Malangbang

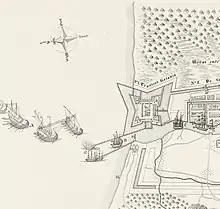
Javanese ships at the 1628 siege of Batavia. Compare the size with the moored East Indiaman.

Malangbang or melambang is a type of medieval sailing ship from Indonesia. It is mentioned mainly in the History of Banjar. The name "malangbang" is considered to originate from the Old Javanese language, "malabong" ("malaboṅ") which refers to a particular type of boat. Malangbang was one of Majapahit's main naval vessel types after jong and kelulus. Not much is known about this type of ship, apart from the fact that it also used oars beside the sails to propel it, broad and flat-bottomed, and was a "medium-sized" ship, between the size of jong and kelulus, larger and faster than pilang (pelang).